Question: What is the man doing?
Tambaya: Me mutumin yake yi?
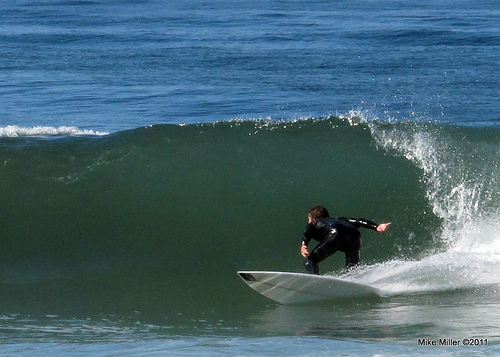
Answer: Surfing.
Amsa: Sulun igiyar ruwa.